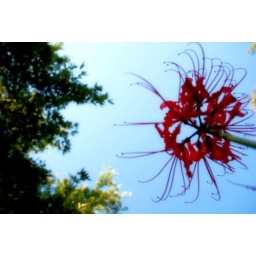
flower in the sky